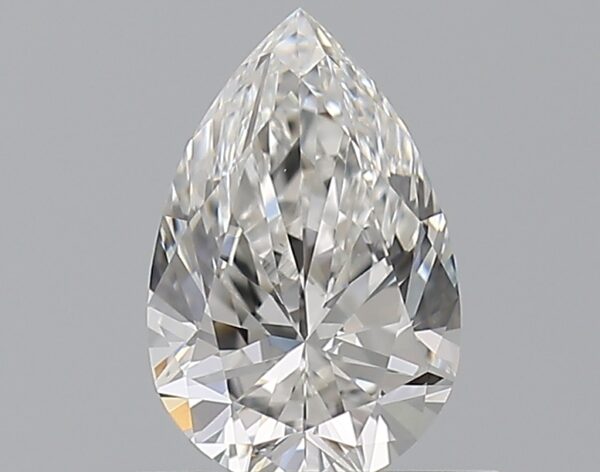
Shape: pear
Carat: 0.7
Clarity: VVS2
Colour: F
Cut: EX
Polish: EX
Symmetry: VG
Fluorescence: N
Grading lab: GIA
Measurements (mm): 7.55 x 4.93 x 3.08